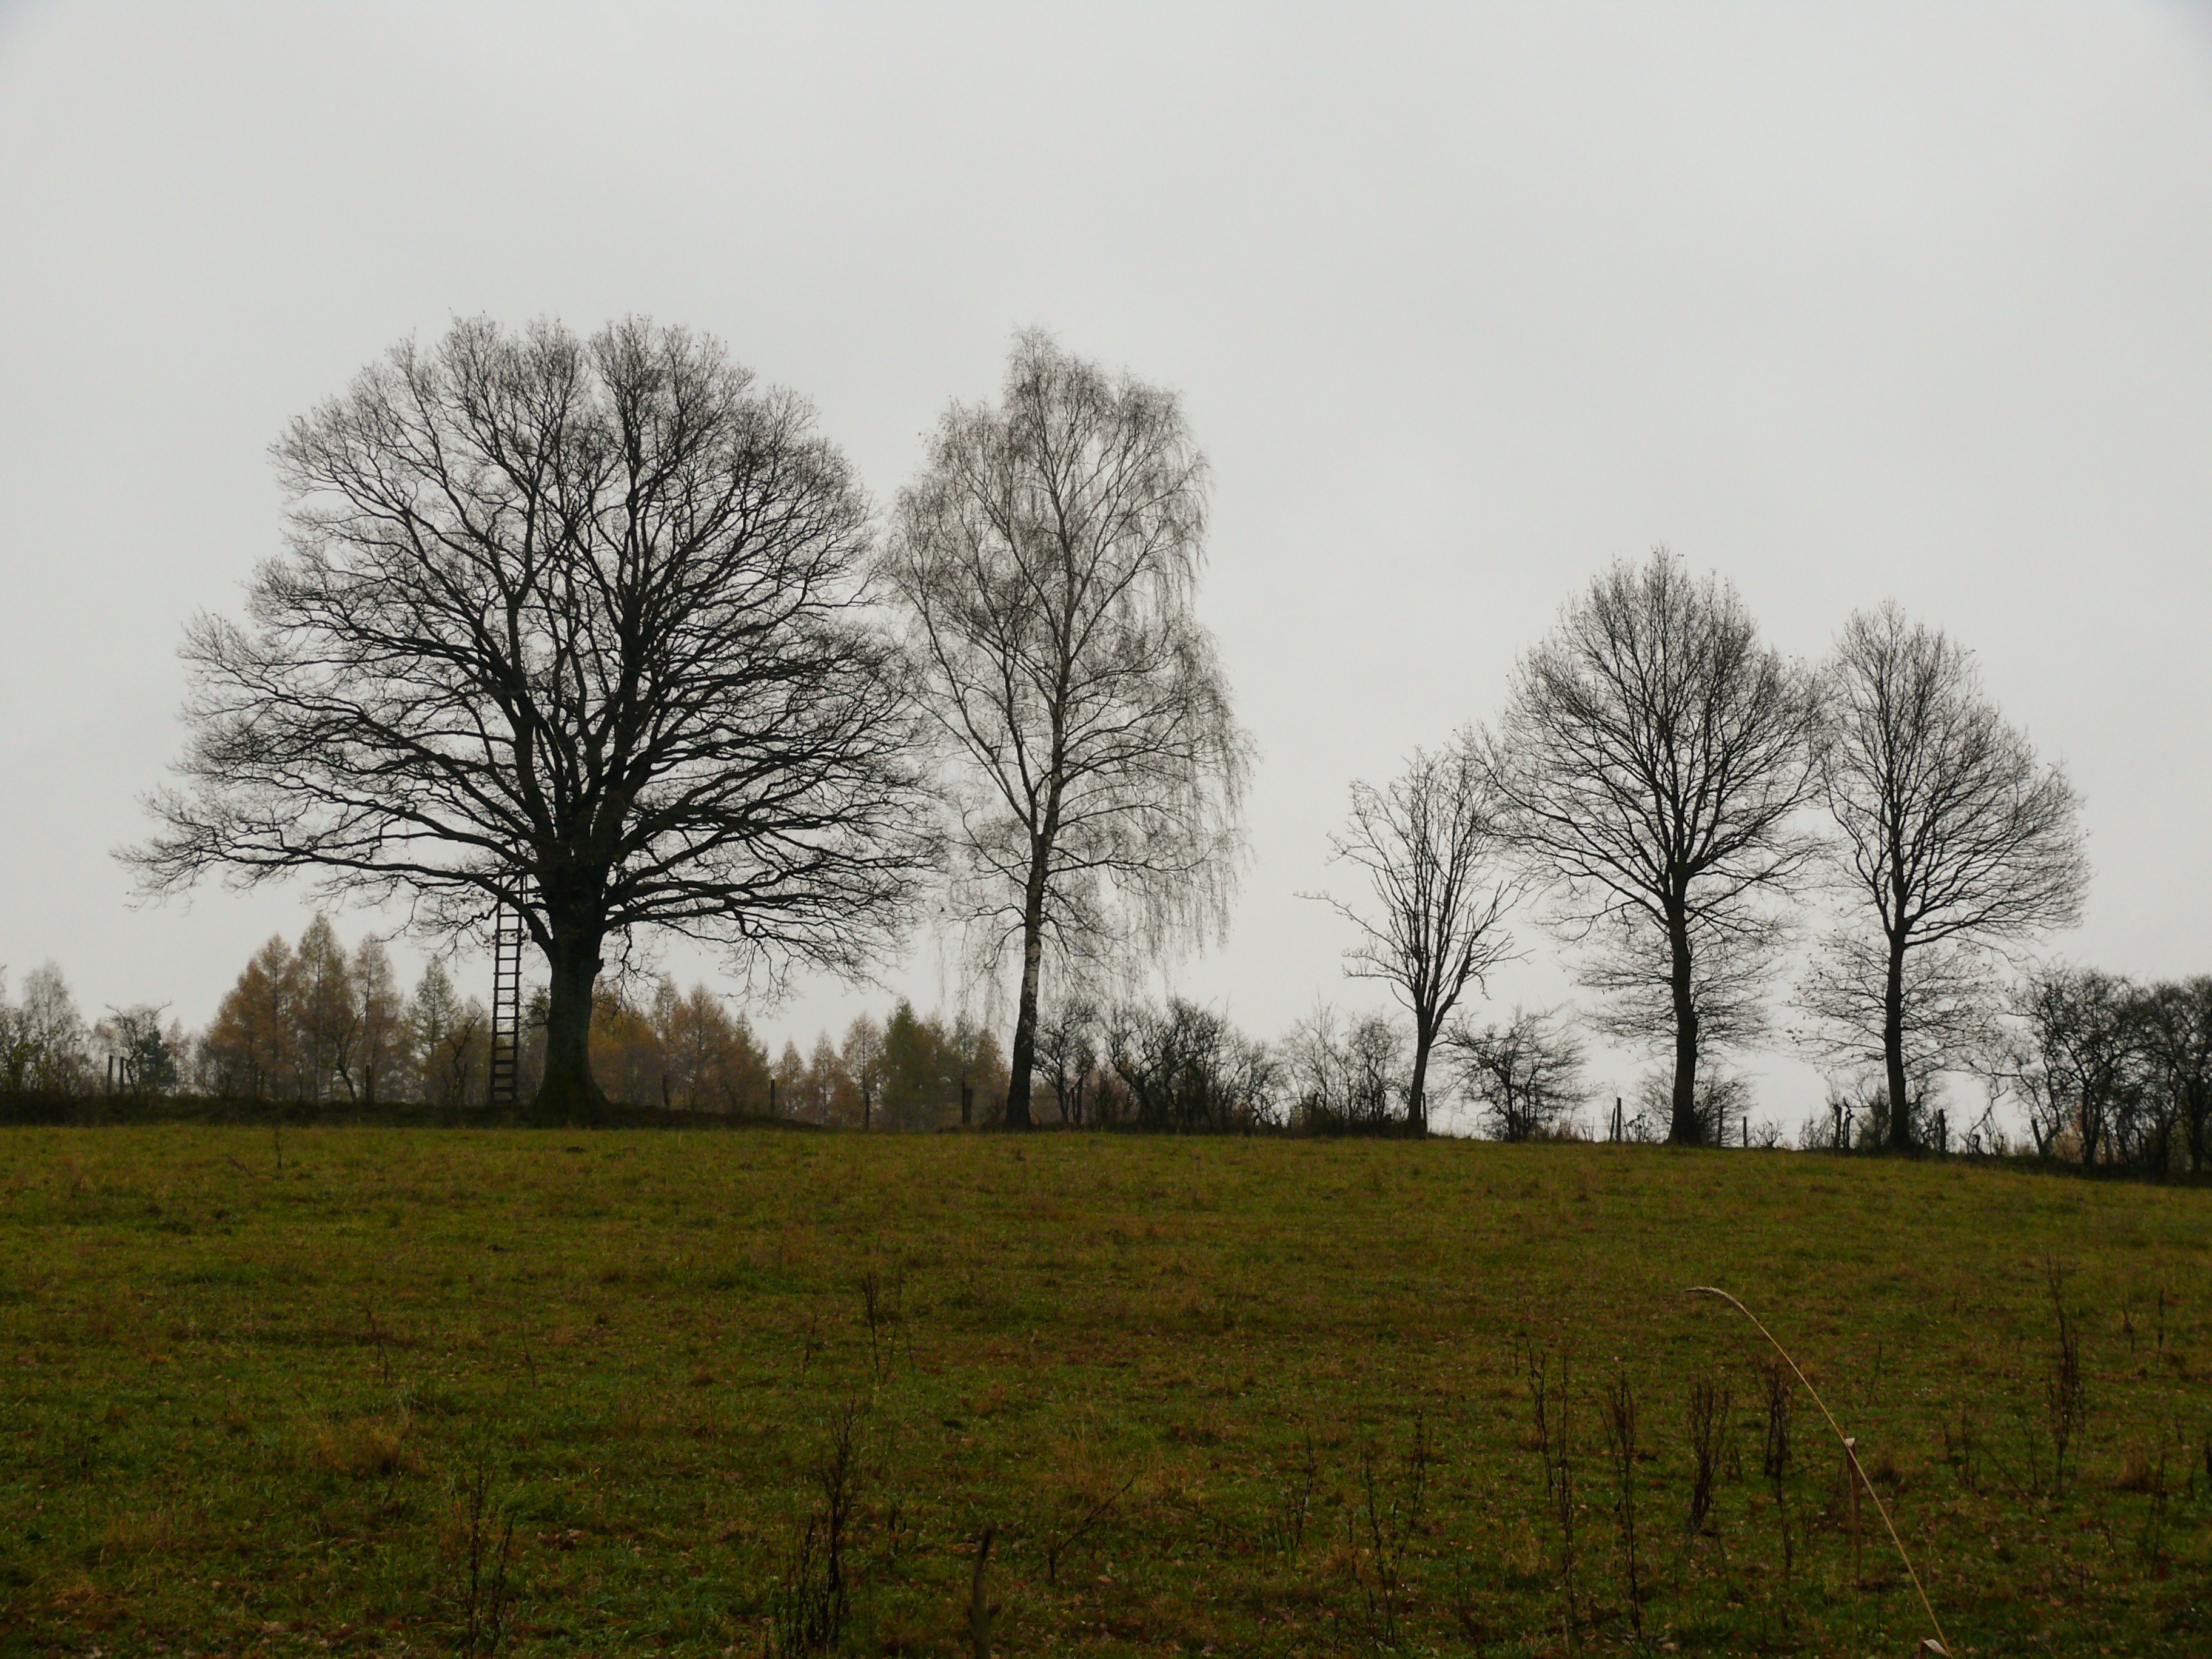
landscape, tree, nature, forest, grass, branch, cloud, plant, fog, mist, field, meadow, prairie, morning, hill, wind, pasture, autumn, season, plain, trees, woodland, november, habitat, autumn landscape, rural area, natural environment, atmospheric phenomenon, woody plant